21st Infantry Regiment (United States)

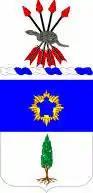
Coat of Arms

The 21st Infantry Regiment ("Gimlet") is a United States Army infantry regiment. The 1st Battalion currently exists as part of 2nd Infantry Brigade Combat Team, 25th Infantry Division. The regiment fought in World War II, the Korean War and the Vietnam War, as well as Operation Iraqi Freedom. Task Force Smith, the first American unit to see action in the Korean War, was derived from the regiment's 1st Battalion.